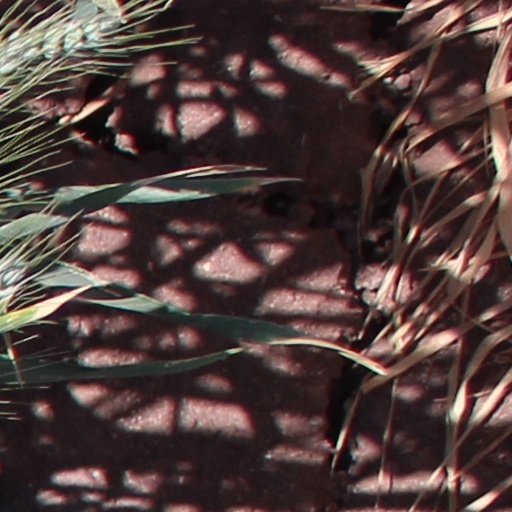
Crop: wheat